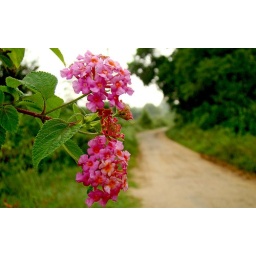
Wild flowers by the road